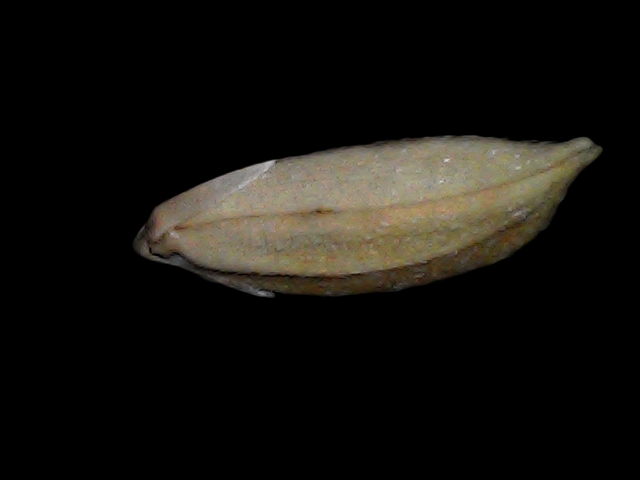
Rice variety: Bd34